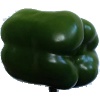
Label: Pepper Green 1